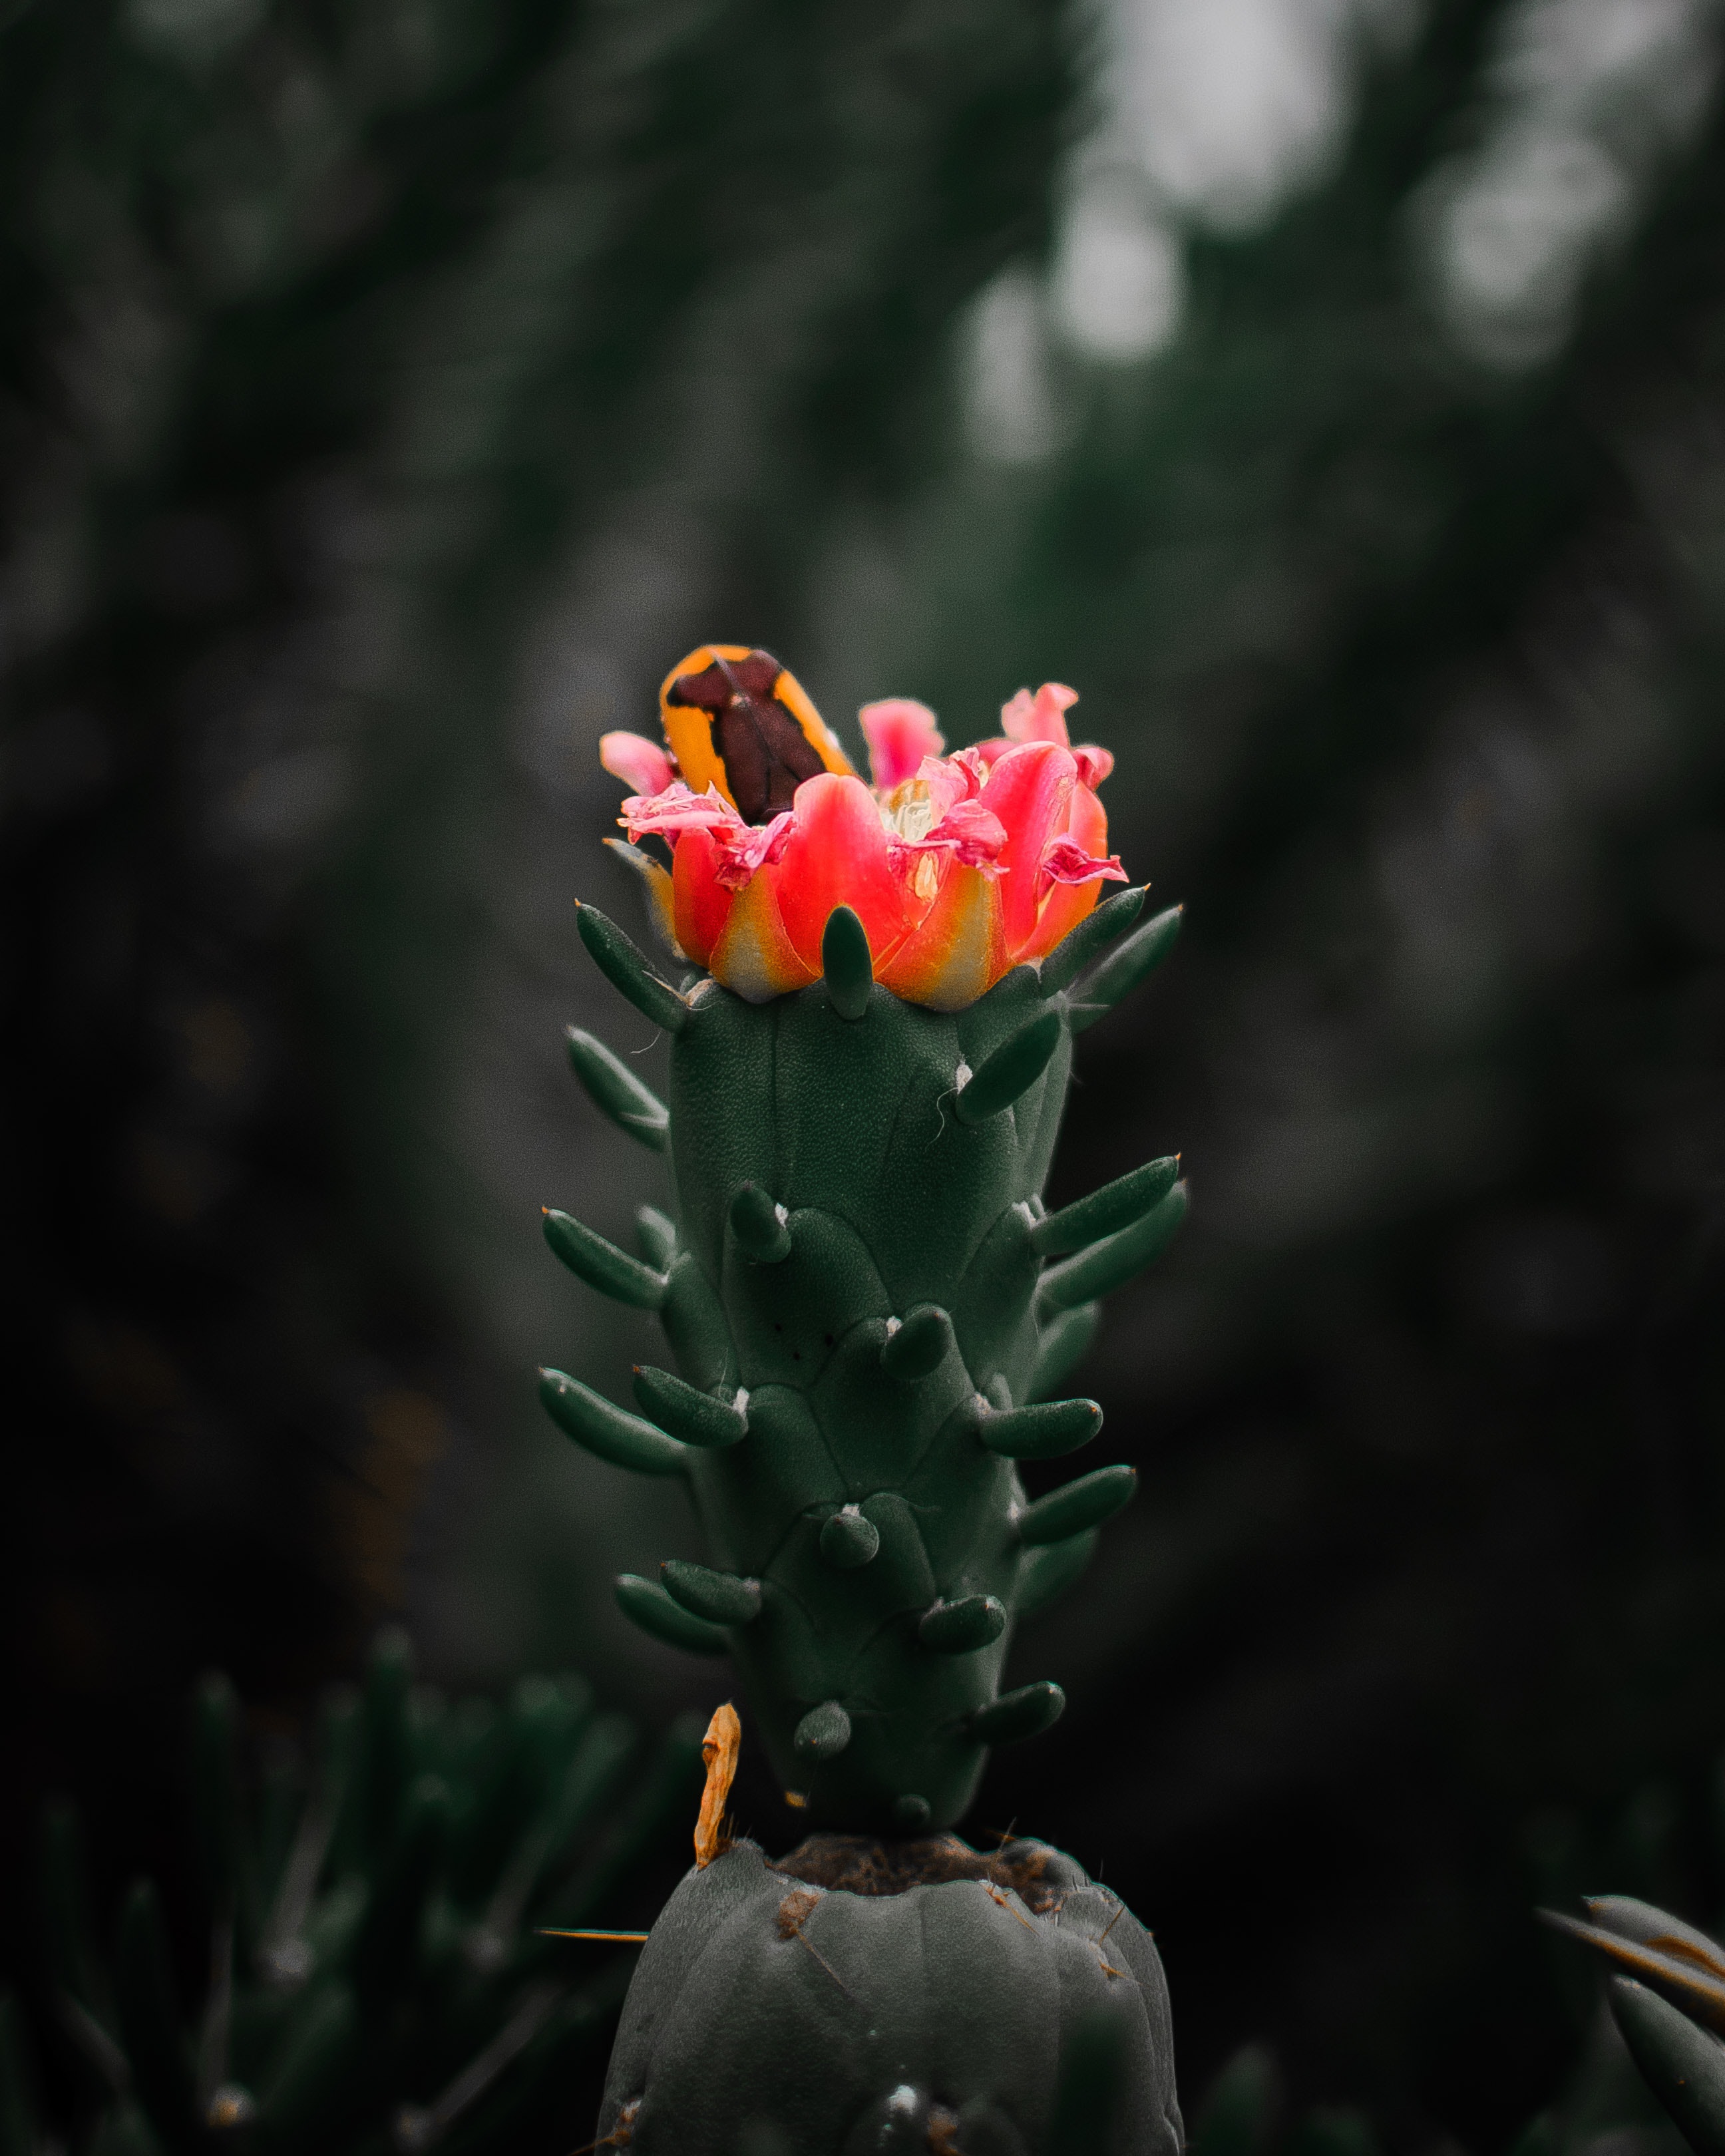
flower, plant, vegetation, cactus, terrestrial plant, flowering plant, thorns, spines, and prickles, botany, petal, leaf, spring, plant stem, wildflower, adaptation, bud, prickly pear